HMS Brilliant (1757)

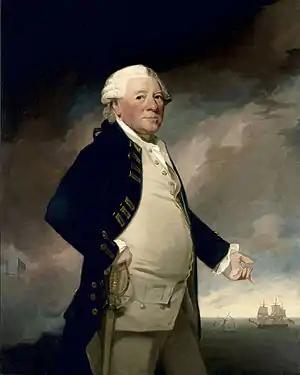
Sir Hyde Parker, captain of "Brilliant" from 1757 to 1759. By George Romney, c. 1782

Thomas Slade, the Surveyor of the Navy and former Master Shipwright at Deptford Dockyard, was the designer of the "Venus"-class of 36-gun frigates. Alongside their smaller cousin, the 32-gun "Southampton" class, the "Venus"-class represented an experiment in ship design; fast, medium-sized and heavily-armed, capable of overhauling smaller craft and single-handedly engaging enemy cruisers or large privateers. As a further innovation, Slade borrowed from contemporary French ship design by removing the lower deck gun ports and locating the ship's cannons solely on the upper deck. This permitted the carrying of heavier ordinance without the substantial increase in hull size that would have been required to keep the lower gun ports consistently above the waterline. The lower deck carried additional stores, enabling "Venus"-class frigates to remain at sea for longer periods without resupply.